Washington State Route 409

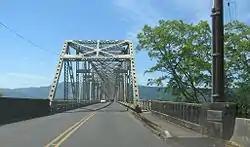
The Julia Butler Hansen Bridge southbound from Cathlamet towards Puget Island.

In June 1925, Walter Coates began a ferry service across the Cathlamet Channel, from Puget Island to Cathlamet. The original ferry was later replaced by the "Cathlamet", which could load cars. In 1932, Coates sold the ferry service, fearing that the newly completed Ocean Beach Highway, soon to be SR 4, would press drivers to the competing Astoria–Megler Ferry. In 1939, the year the Julia Butler Hansen Bridge opened, ferry service ceased on the Puget Island – Cathlamet run.